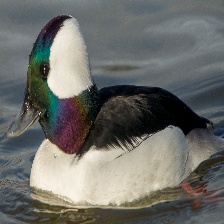
Species: BUFFLEHEAD
Scientific name: BUCEPHALA ALBEOLA
ImageNet parent category: drake